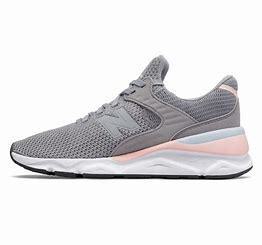
Brand: New
Model: Balance 90